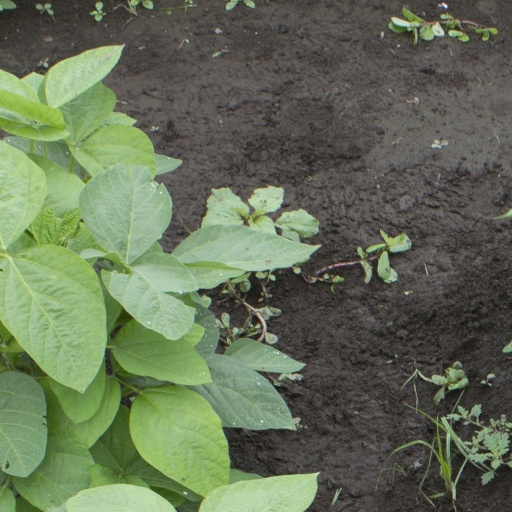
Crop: soybean